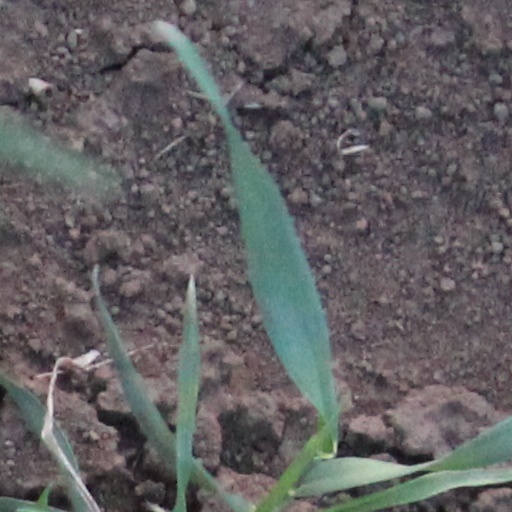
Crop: wheat